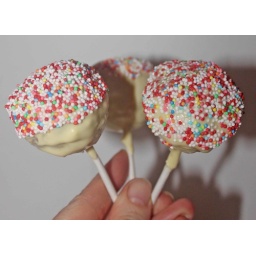
Strawberry cake pops with buttercream frosting dipped in white chocolate and sprinkles